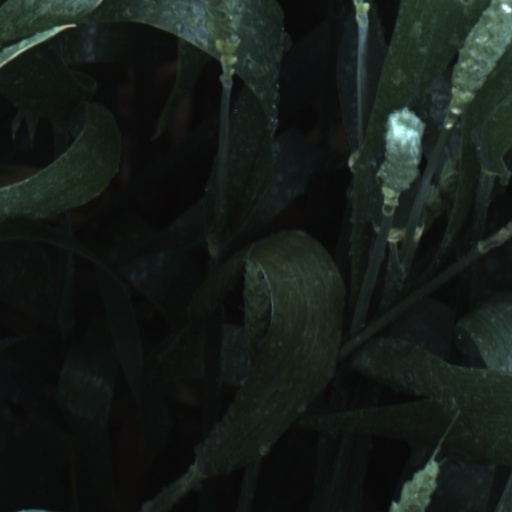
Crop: wheat